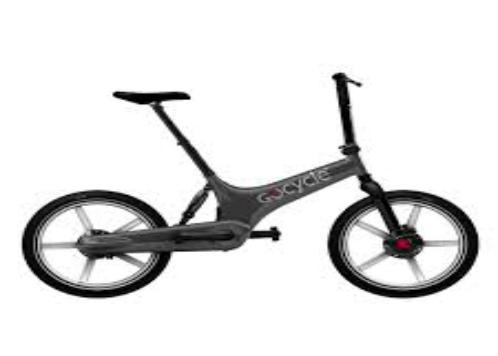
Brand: gocycle
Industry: Transportation